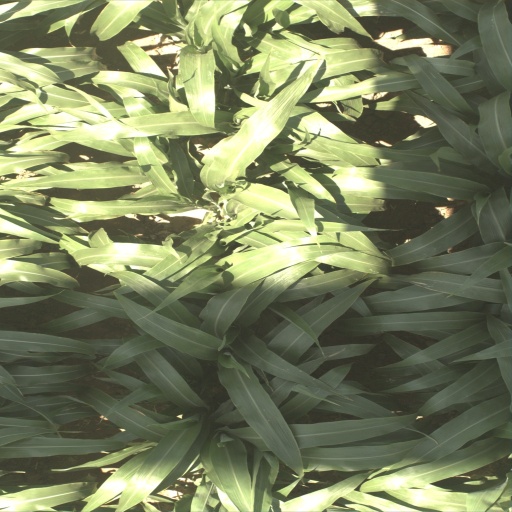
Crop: sorghum